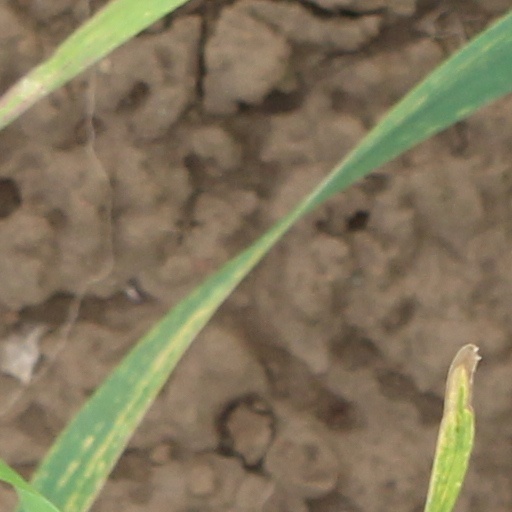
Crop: wheat